Philips Angel II

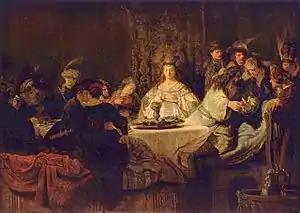
"The Wedding of Samson", by Rembrandt, 1638

His booklet 'Lof der Schilder-konst' ('Praise of the Art of Painting') situates itself in a line of art historical and theoretical writing in the Dutch Republic that started with the 'Schilder-boeck' published by Flemish émigré Karel van Mander in Haarlem in 1604. Angel gave his lecture at a time when he and other painters in Leiden were seeking permission to establish a guild to protect their economic interests. They likely also sought recognition as a group with an important socio-economic status in local society. The latter is reflected in the first part of the book which seeks to affirm the status of the painter's profession.